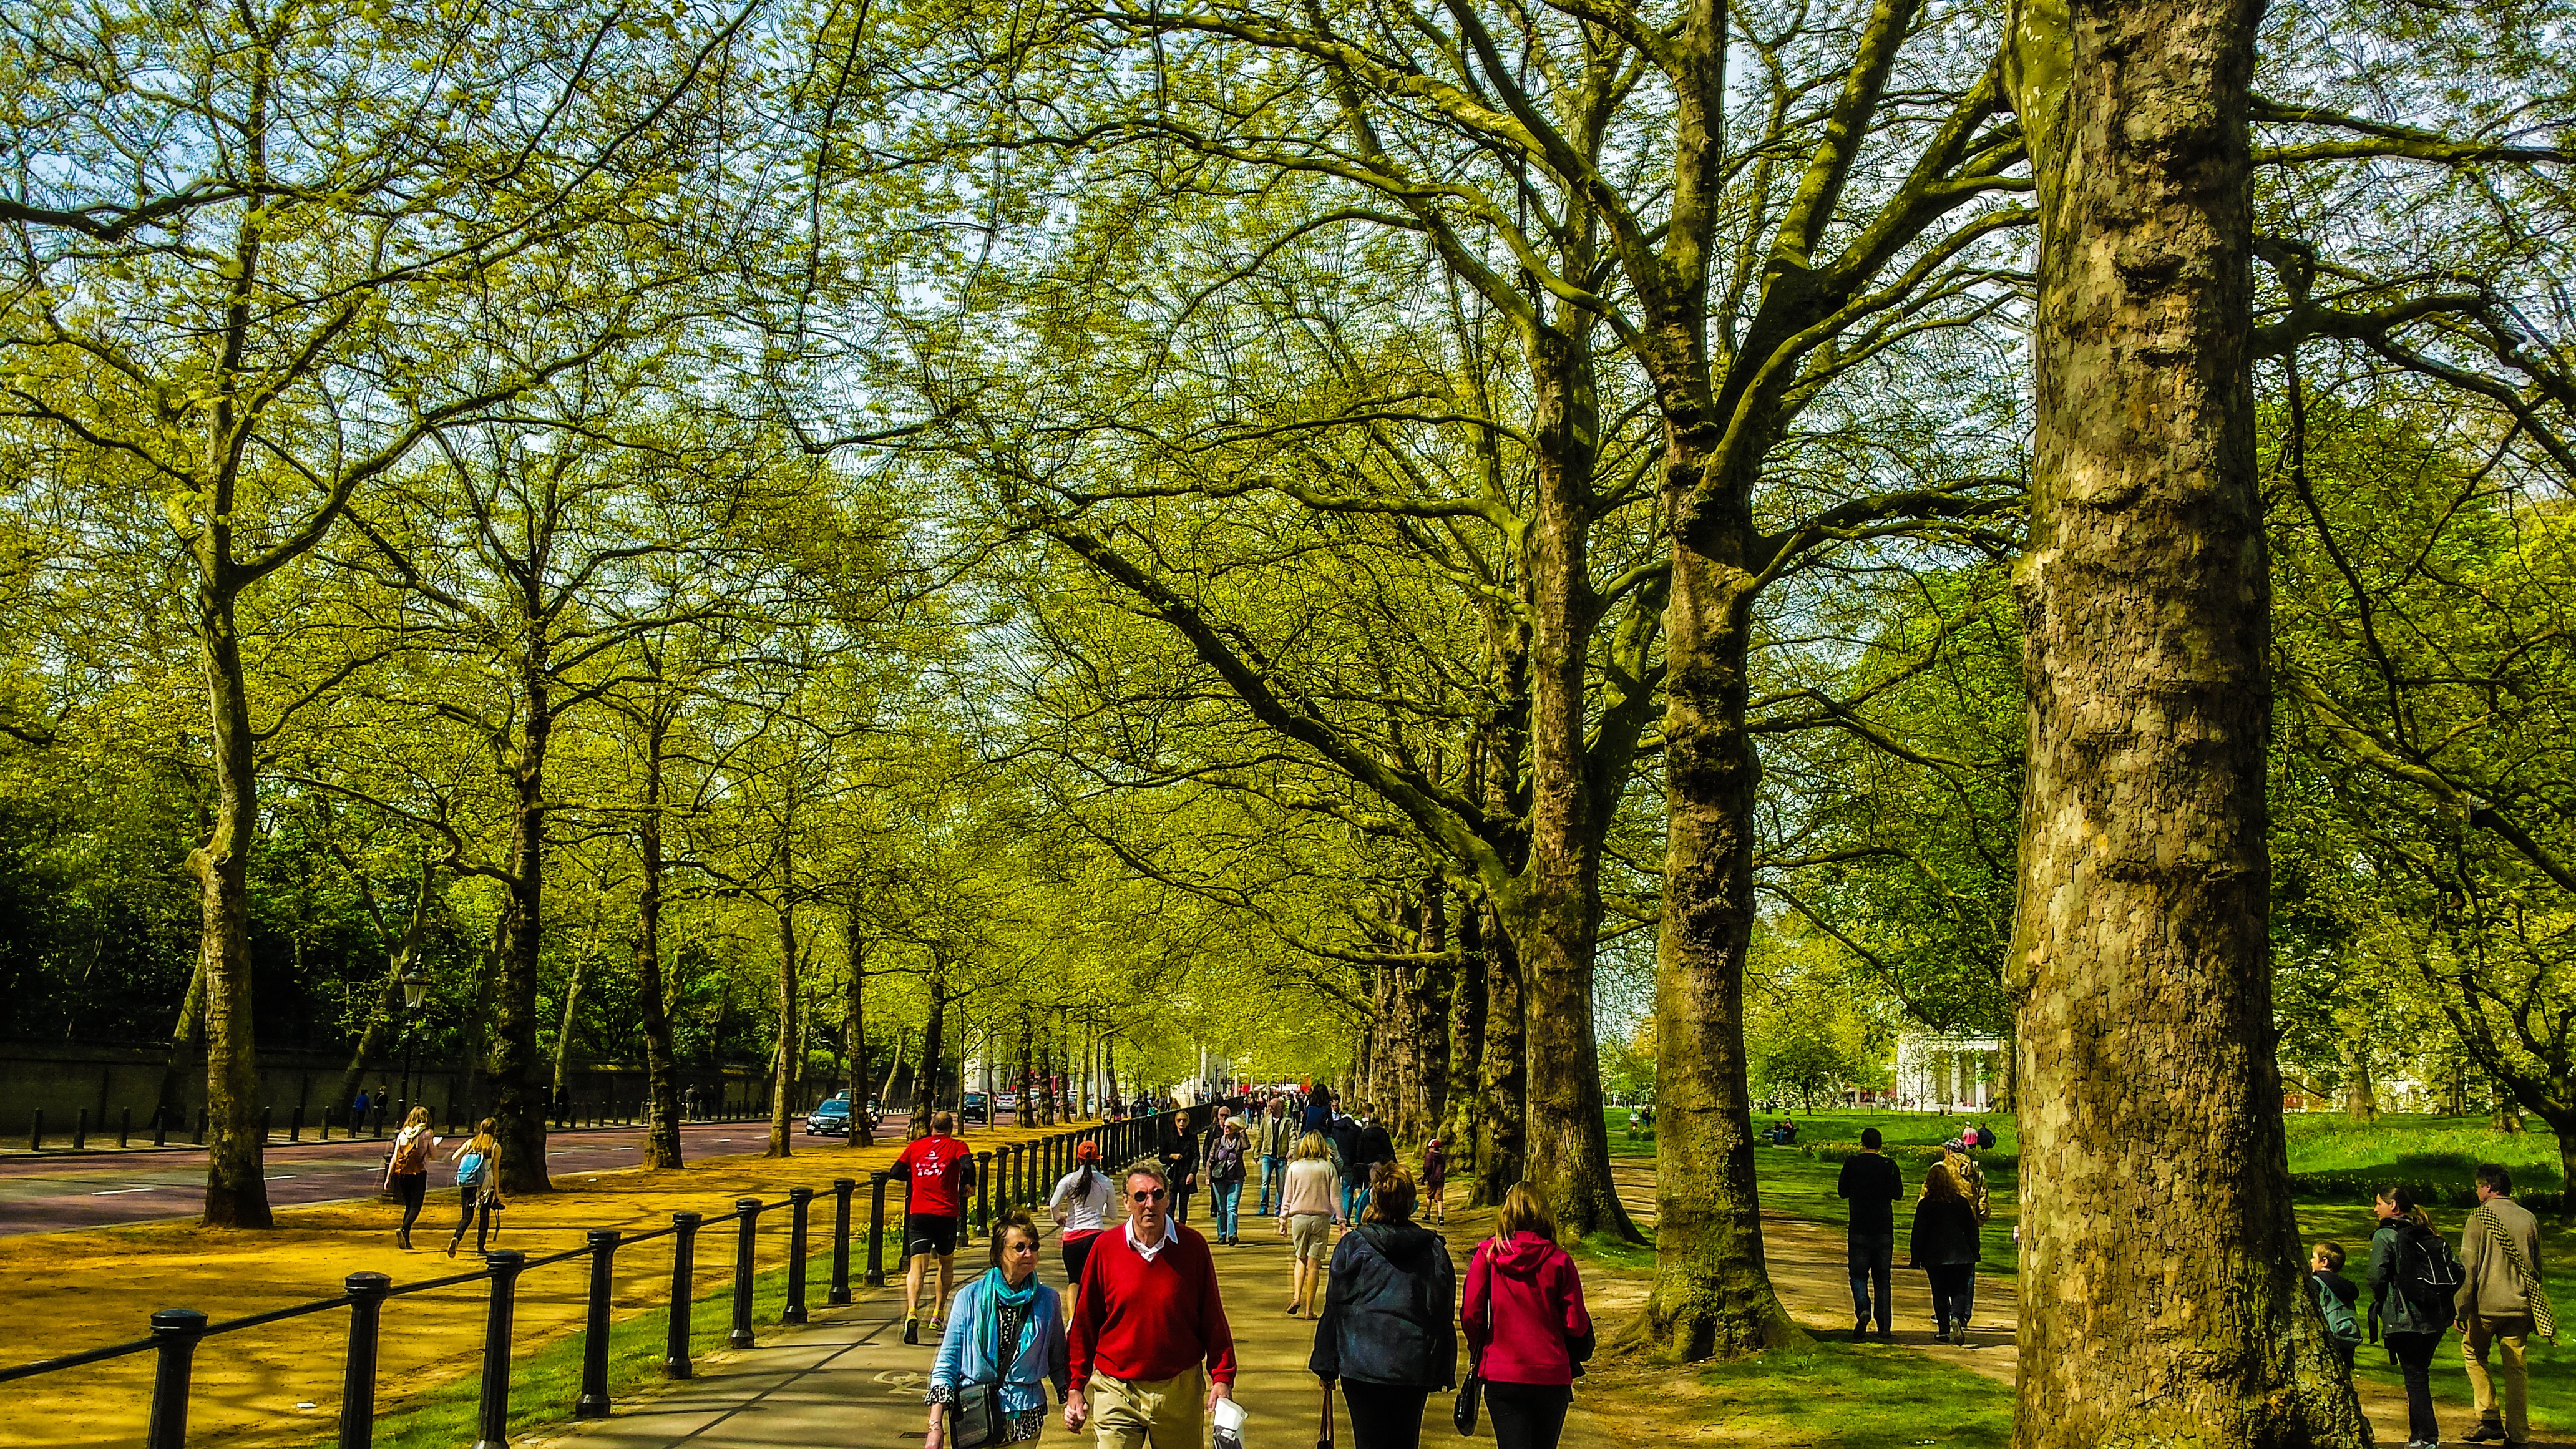
tree, forest, plant, sunlight, leaf, flower, autumn, park, season, deciduous, woodland, outdoor recreation, woody plant